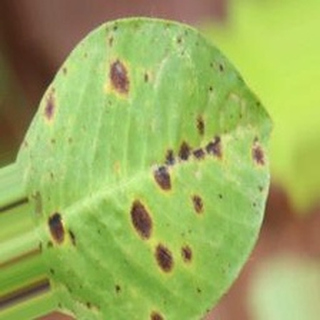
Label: groundnut_late_leaf_spot